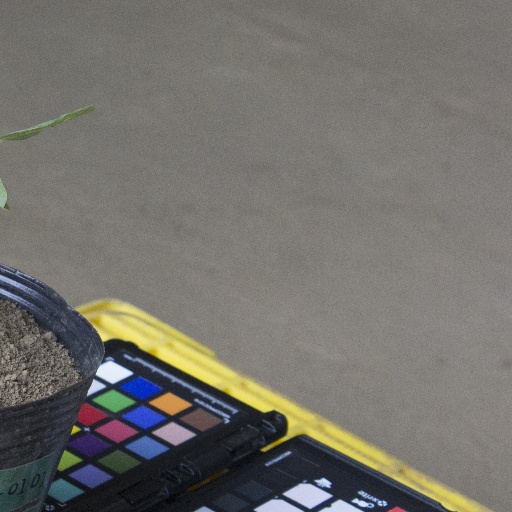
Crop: soybean